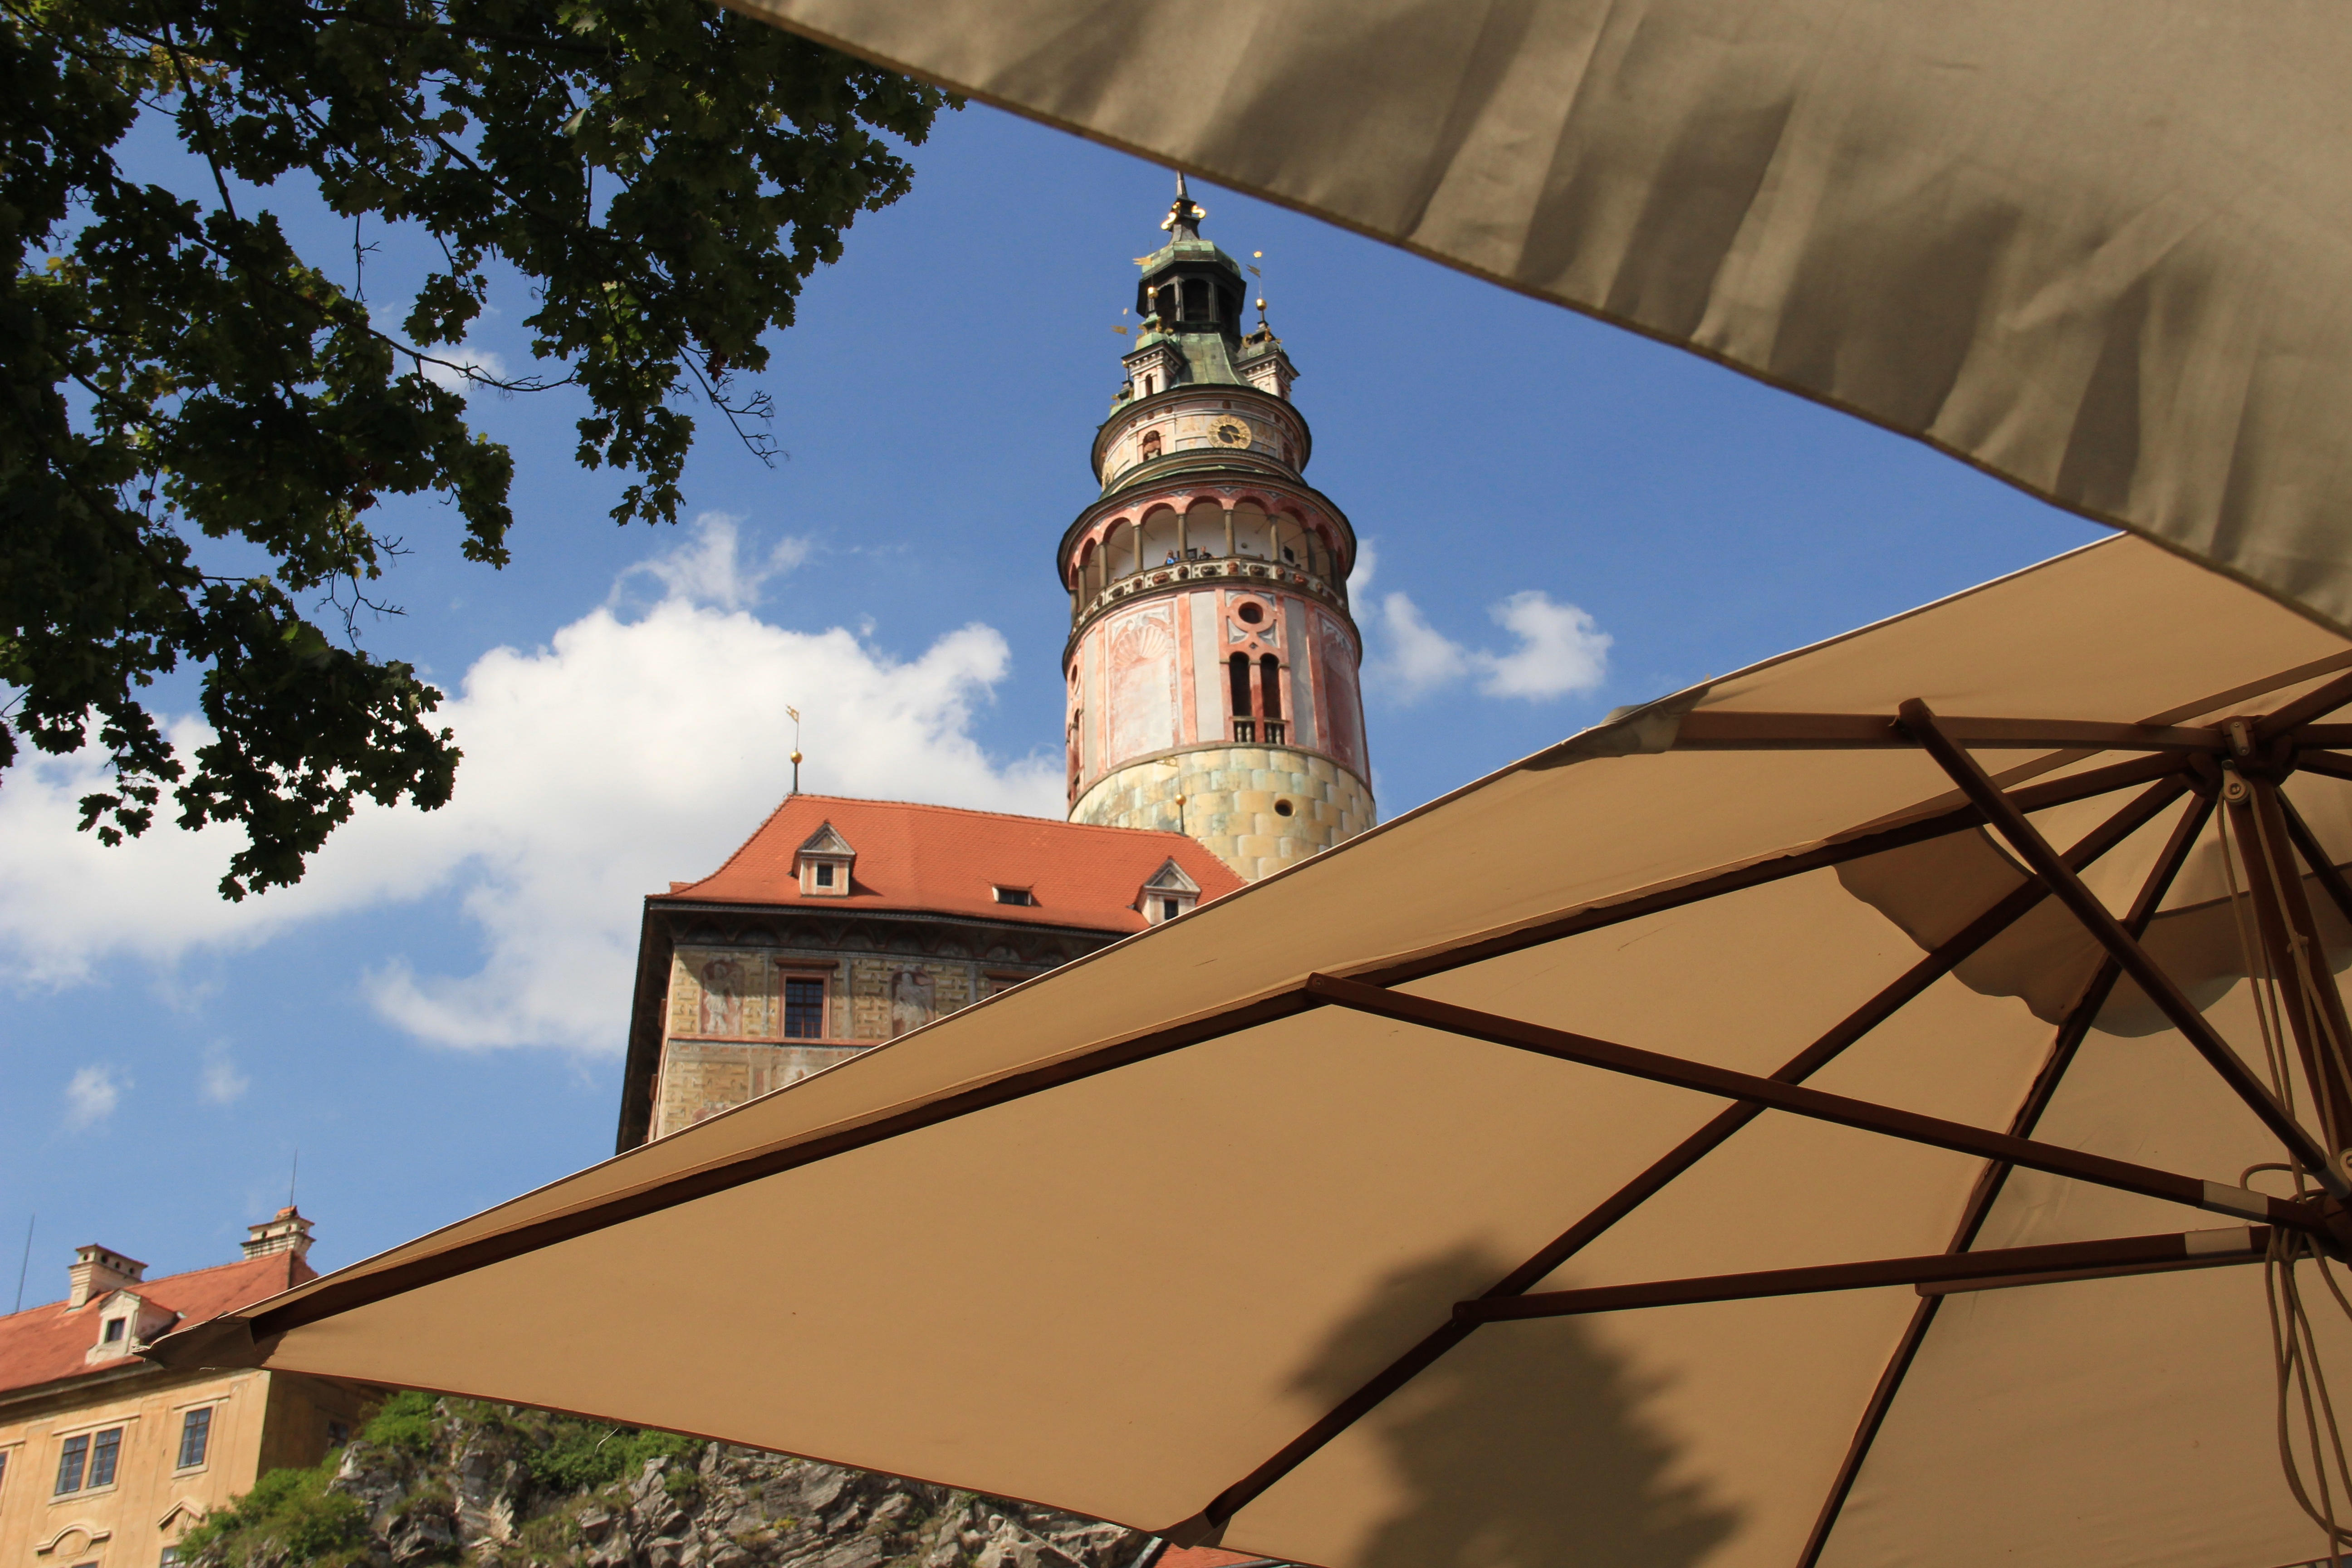
city, summer, tower, parasol, unesco, historical, czech, south bohemia, sights, krumlov